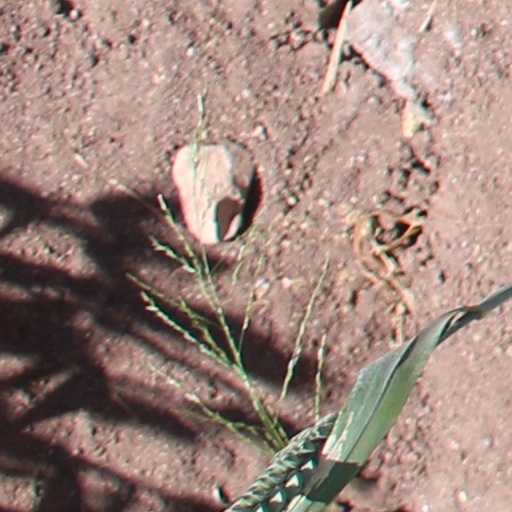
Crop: wheat